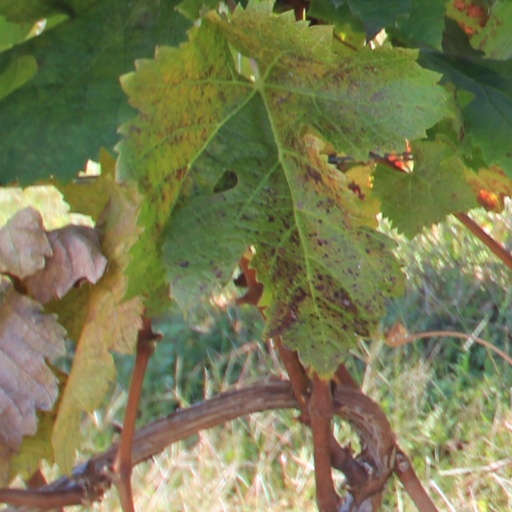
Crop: grape